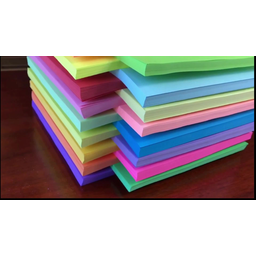
Label: paper